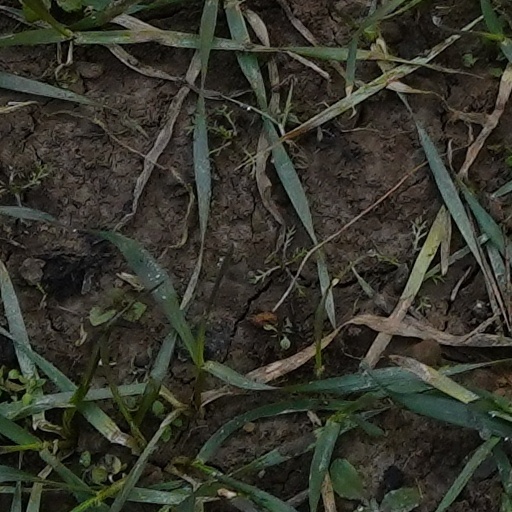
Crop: wheat